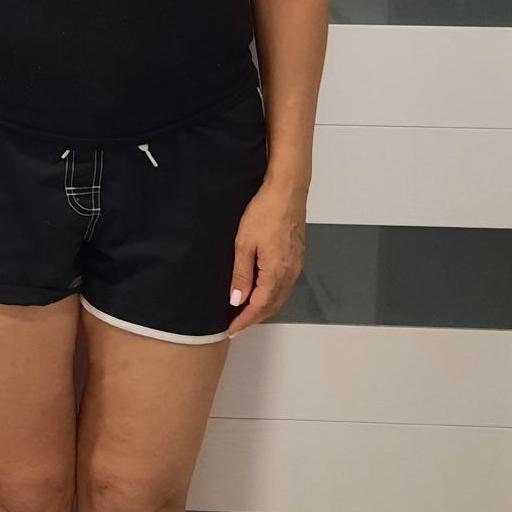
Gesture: no_gesture